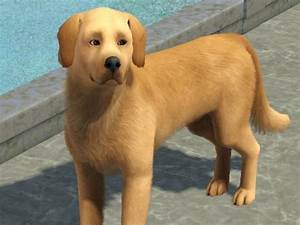
Label: cane